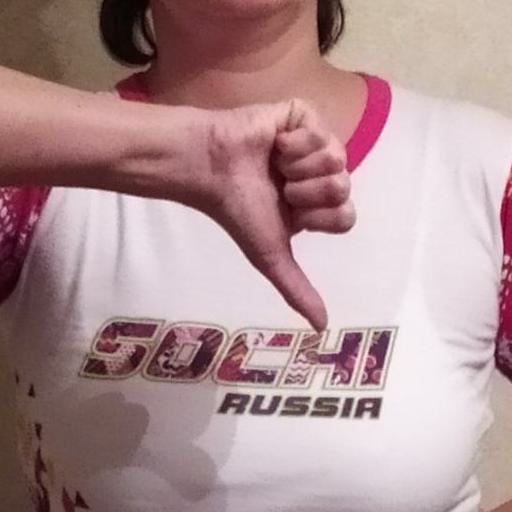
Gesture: dislike